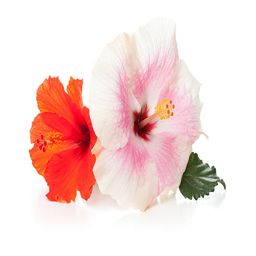
hibiscus flowers against a white background